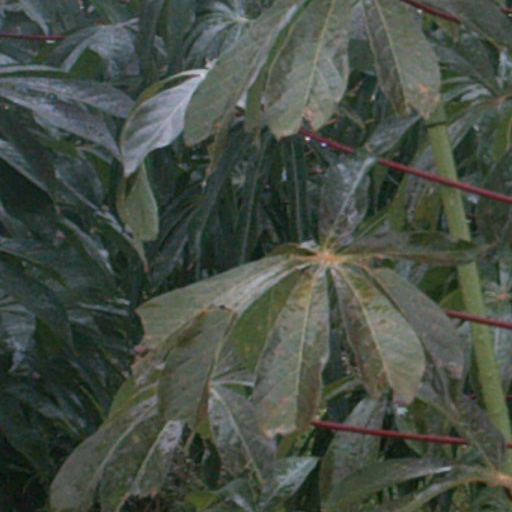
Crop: cassava